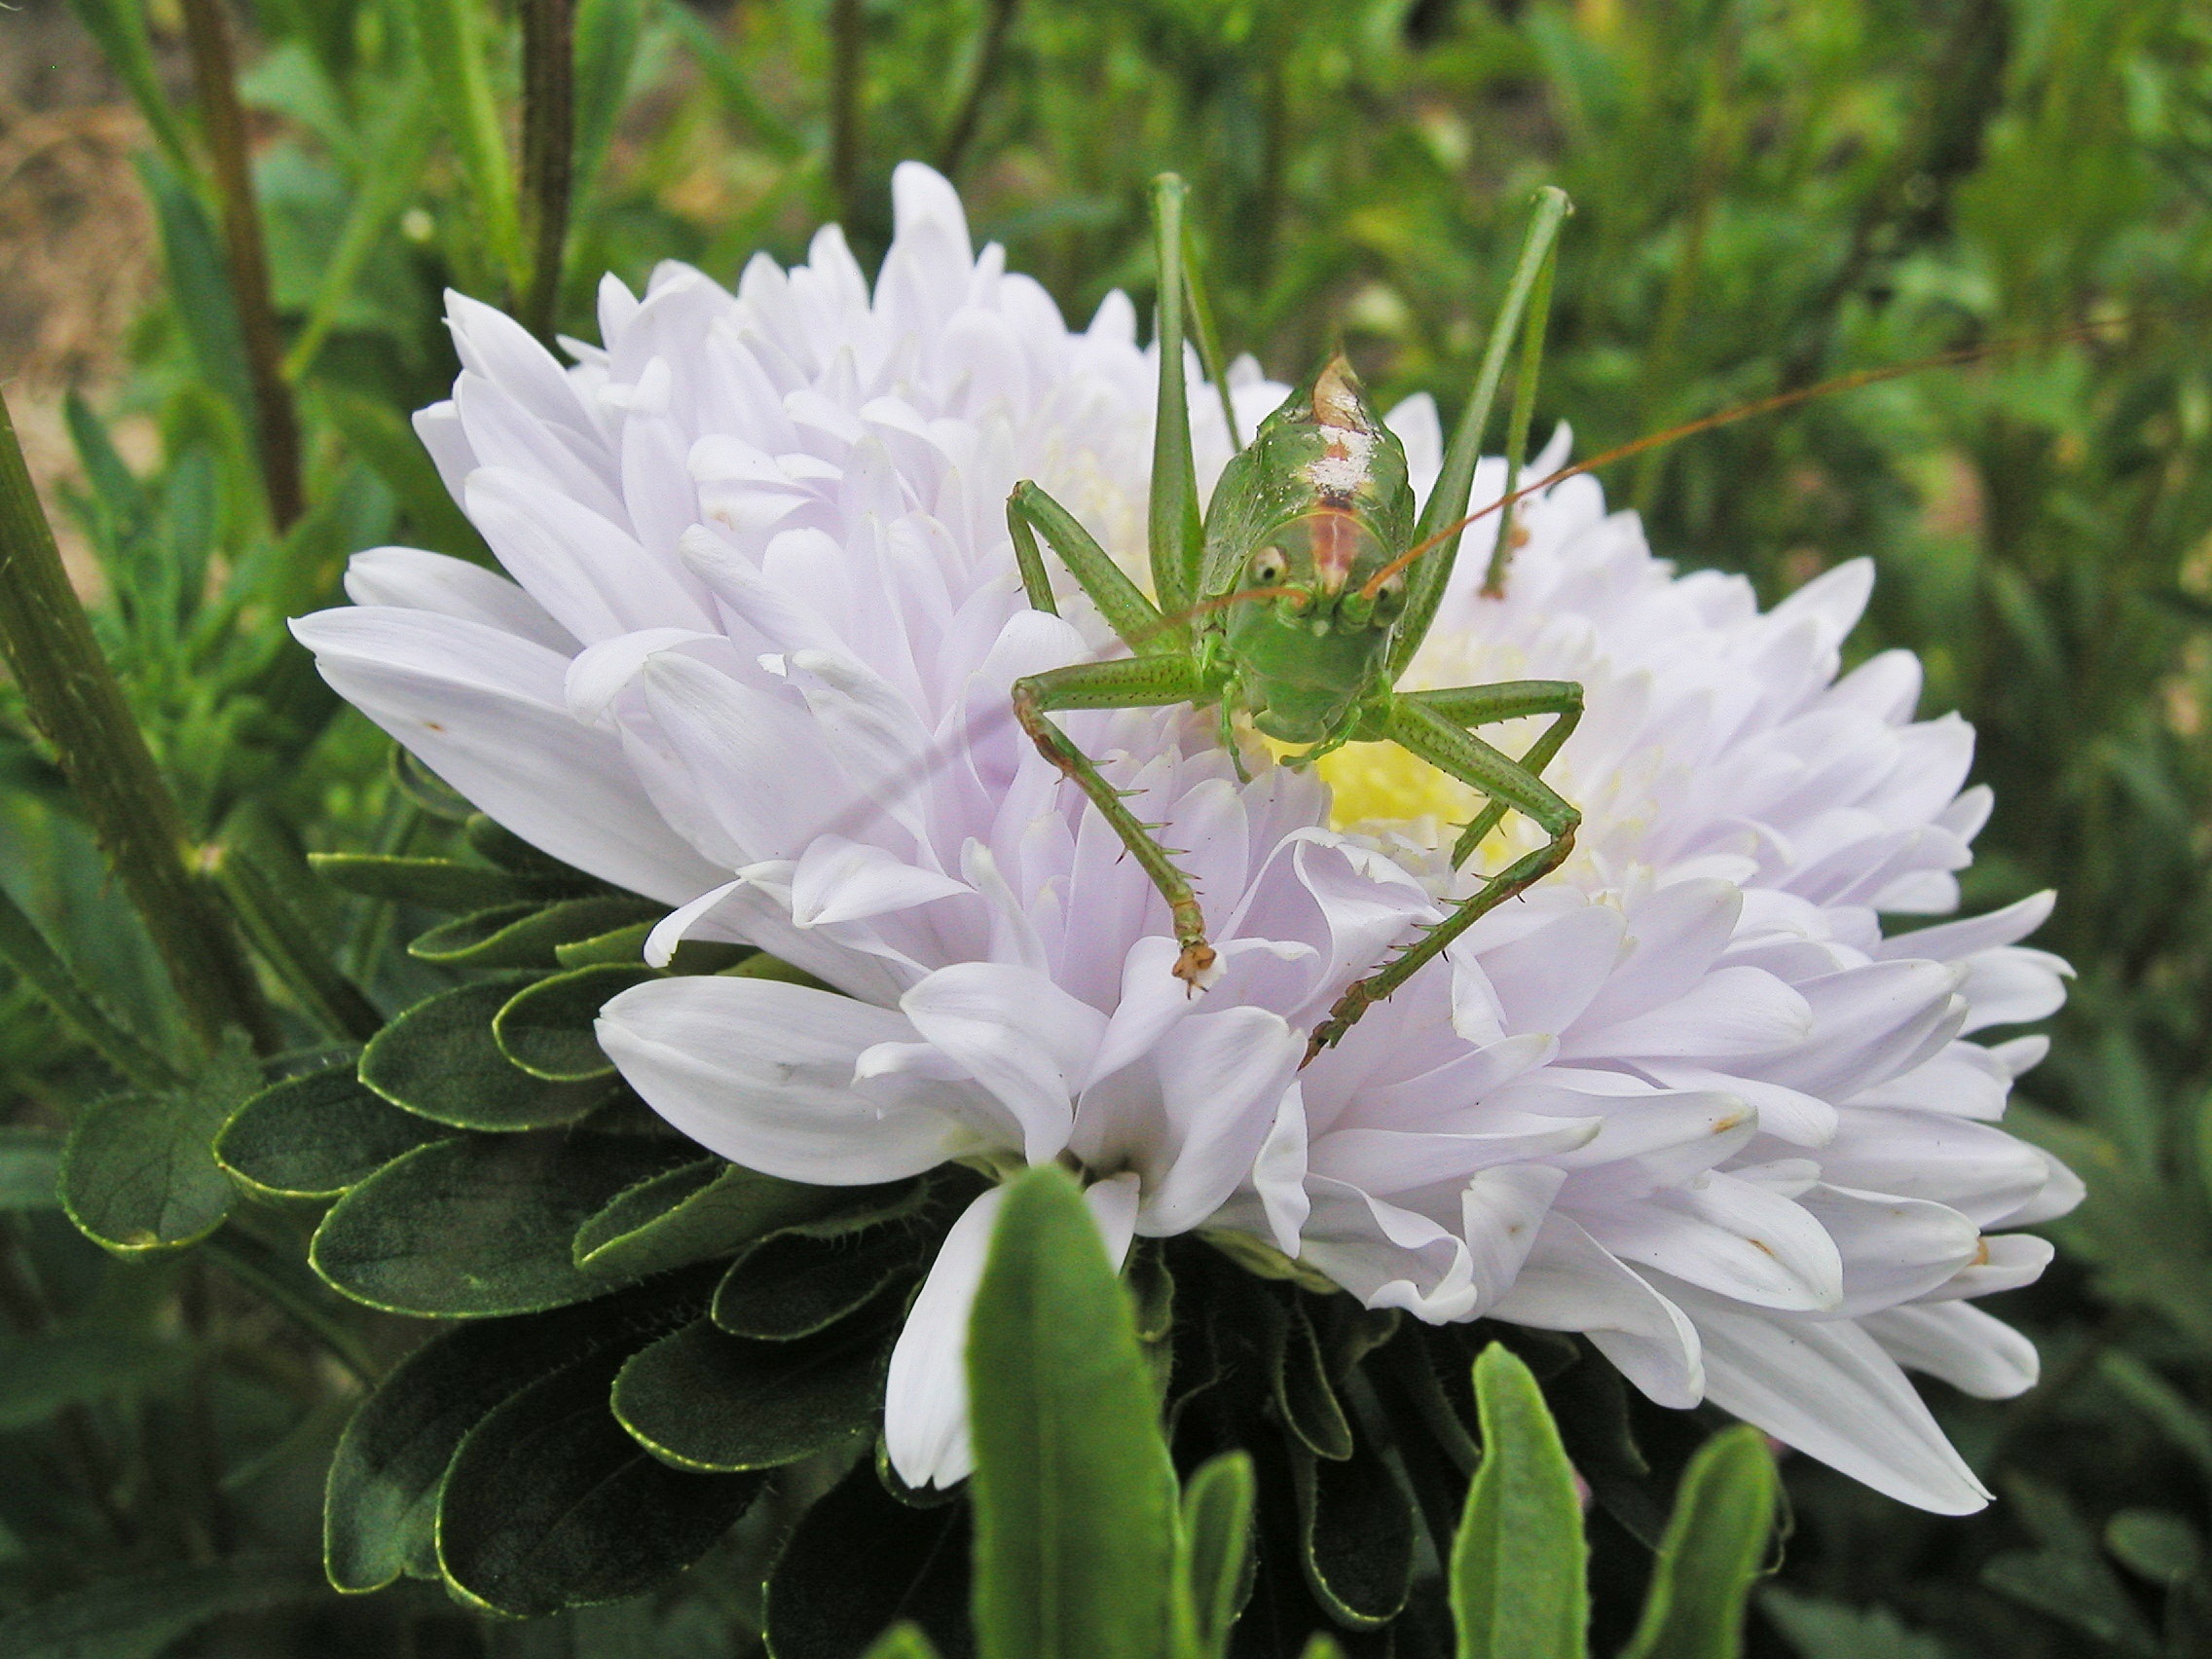
nature, blossom, plant, flower, petal, animal, green, insect, botany, flora, wildflower, shrub, grasshopper, peony, flowering plant, daisy family, land plant